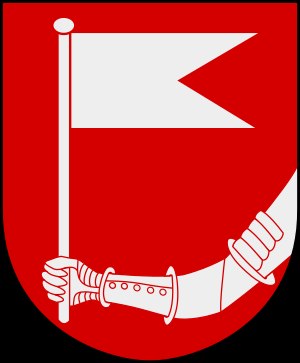
Skytts herred
Skytts herreds våbenskjold
Skytts herred var et herred beliggende i Skåne.